Capsule (fruit)

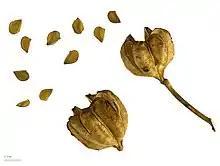
"Lilium candidum" dehiscing

Loculicidal capsules possess longitudinal lines of dehiscence radially aligned with the locules, "i.e." not at the septa, along the midrib or dorsal suture (seam) of the locules. If septa are absent, the dehiscence lines lie between the placentae. This type is common among many members of the Liliaceae such as Lilium (see illustration).